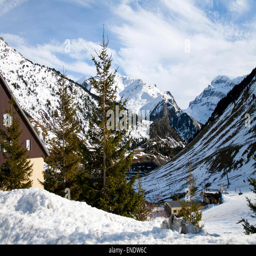
high mountain scenery with snow